United States Congress

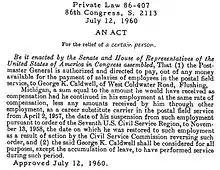
An Act of Congress from 1960

The Library of Congress was established by an act of Congress in 1800. It is primarily housed in three buildings on Capitol Hill, but also includes several other sites: the National Library Service for the Blind and Physically Handicapped in Washington, D.C.; the National Audio-Visual Conservation Center in Culpeper, Virginia; a large book storage facility located in Fort Meade, Maryland; and multiple overseas offices. The Library had mostly law books when it was burnt by British forces in 1814 during the War of 1812, but the library's collections were restored and expanded when Congress authorized the purchase of Thomas Jefferson's private library. One of the library's missions is to serve Congress and its staff as well as the American public. It is the largest library in the world with nearly 150 million items including books, films, maps, photographs, music, manuscripts, graphics, and materials in 470 languages.